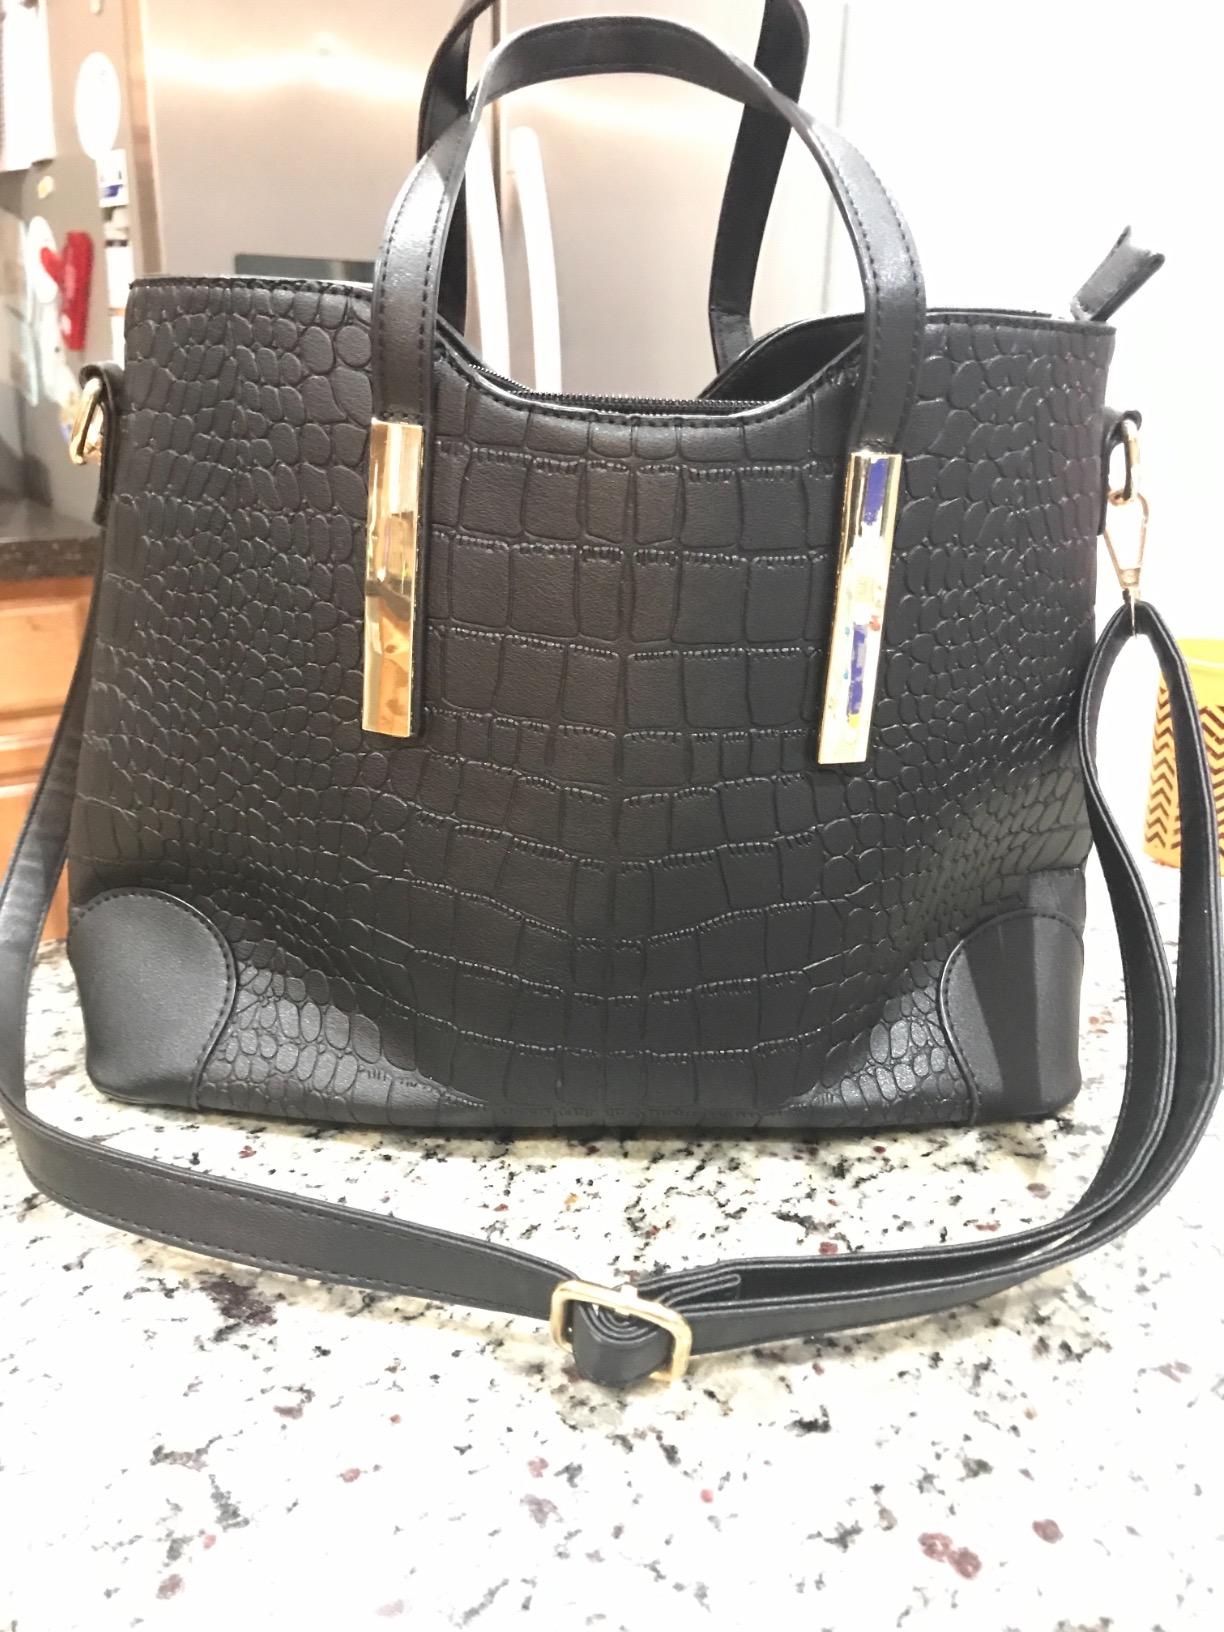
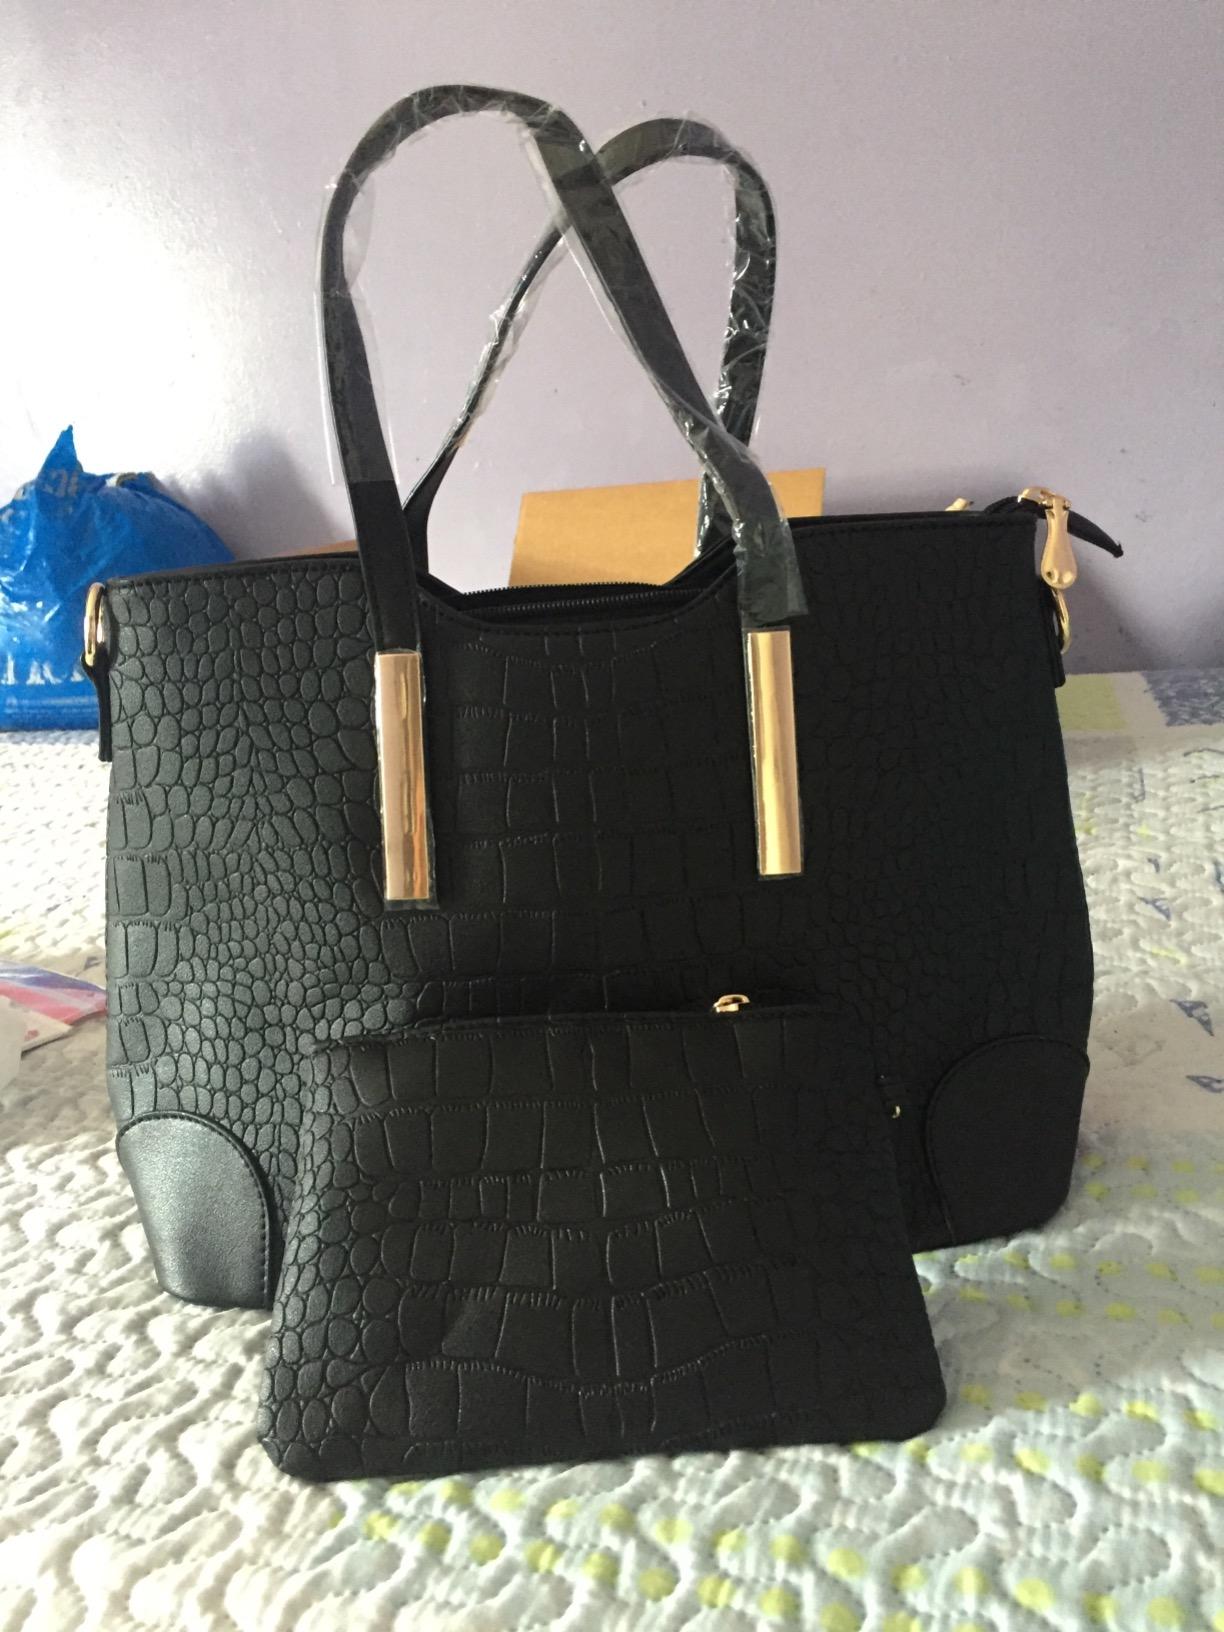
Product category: accessories_handbag
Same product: yes